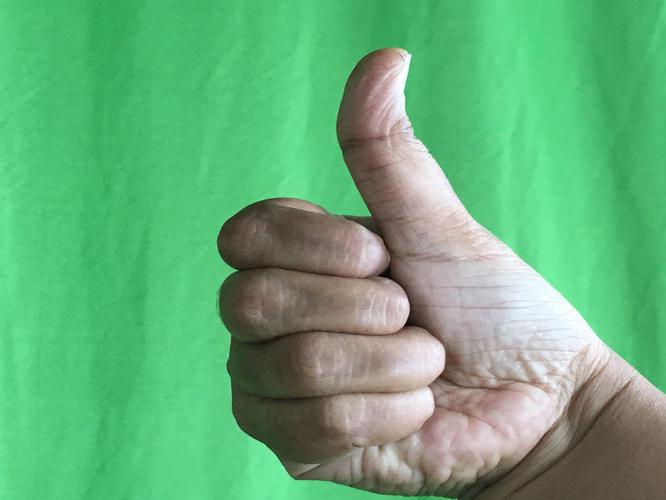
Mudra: Sikharam
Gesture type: single_hand